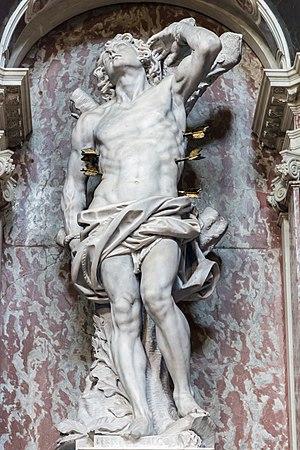
L'église Santa Maria di Nazareth, ou église des Déchaussés est une église catholique de Venise, en Italie.